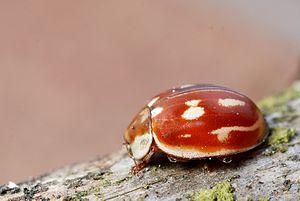
La pelouse calcaire du plateau de Beauregard se trouve sur la commune de Maxey-sur-Meuse, commune française située dans le département des Vosges en région Grand Est.